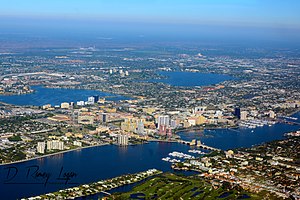
West Palm Beach
West Palm Beach er en by i Florida, som befinder sig i Palm Beach County og er administrativt center der. Den vigtige vej Interstate 95 går gennem byen.